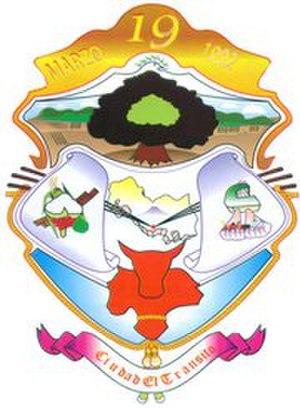
El Tránsito est une commune du département de San Miguel au Salvador.